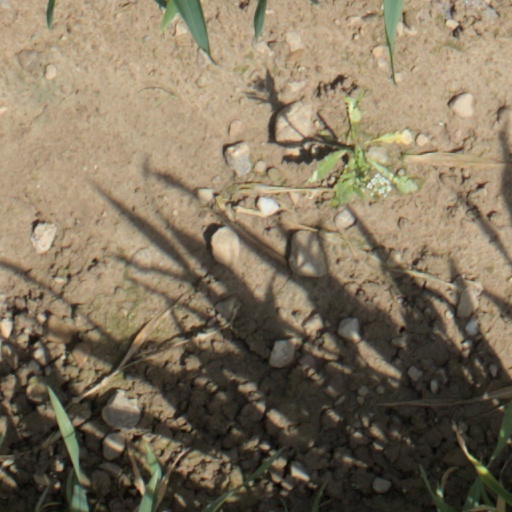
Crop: wheat